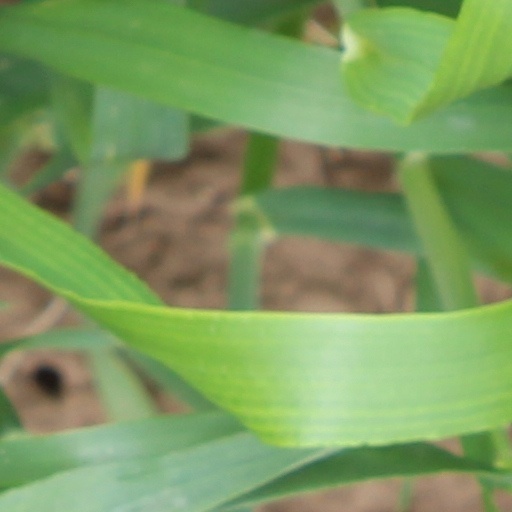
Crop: wheat